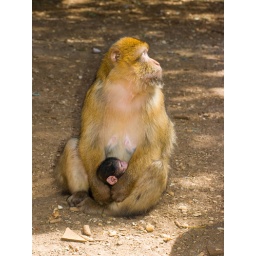
Mom &amp;amp; baby monkey in Cedar forest